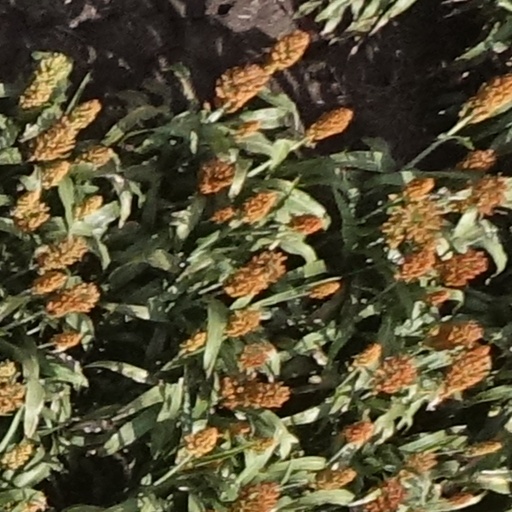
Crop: sorghum